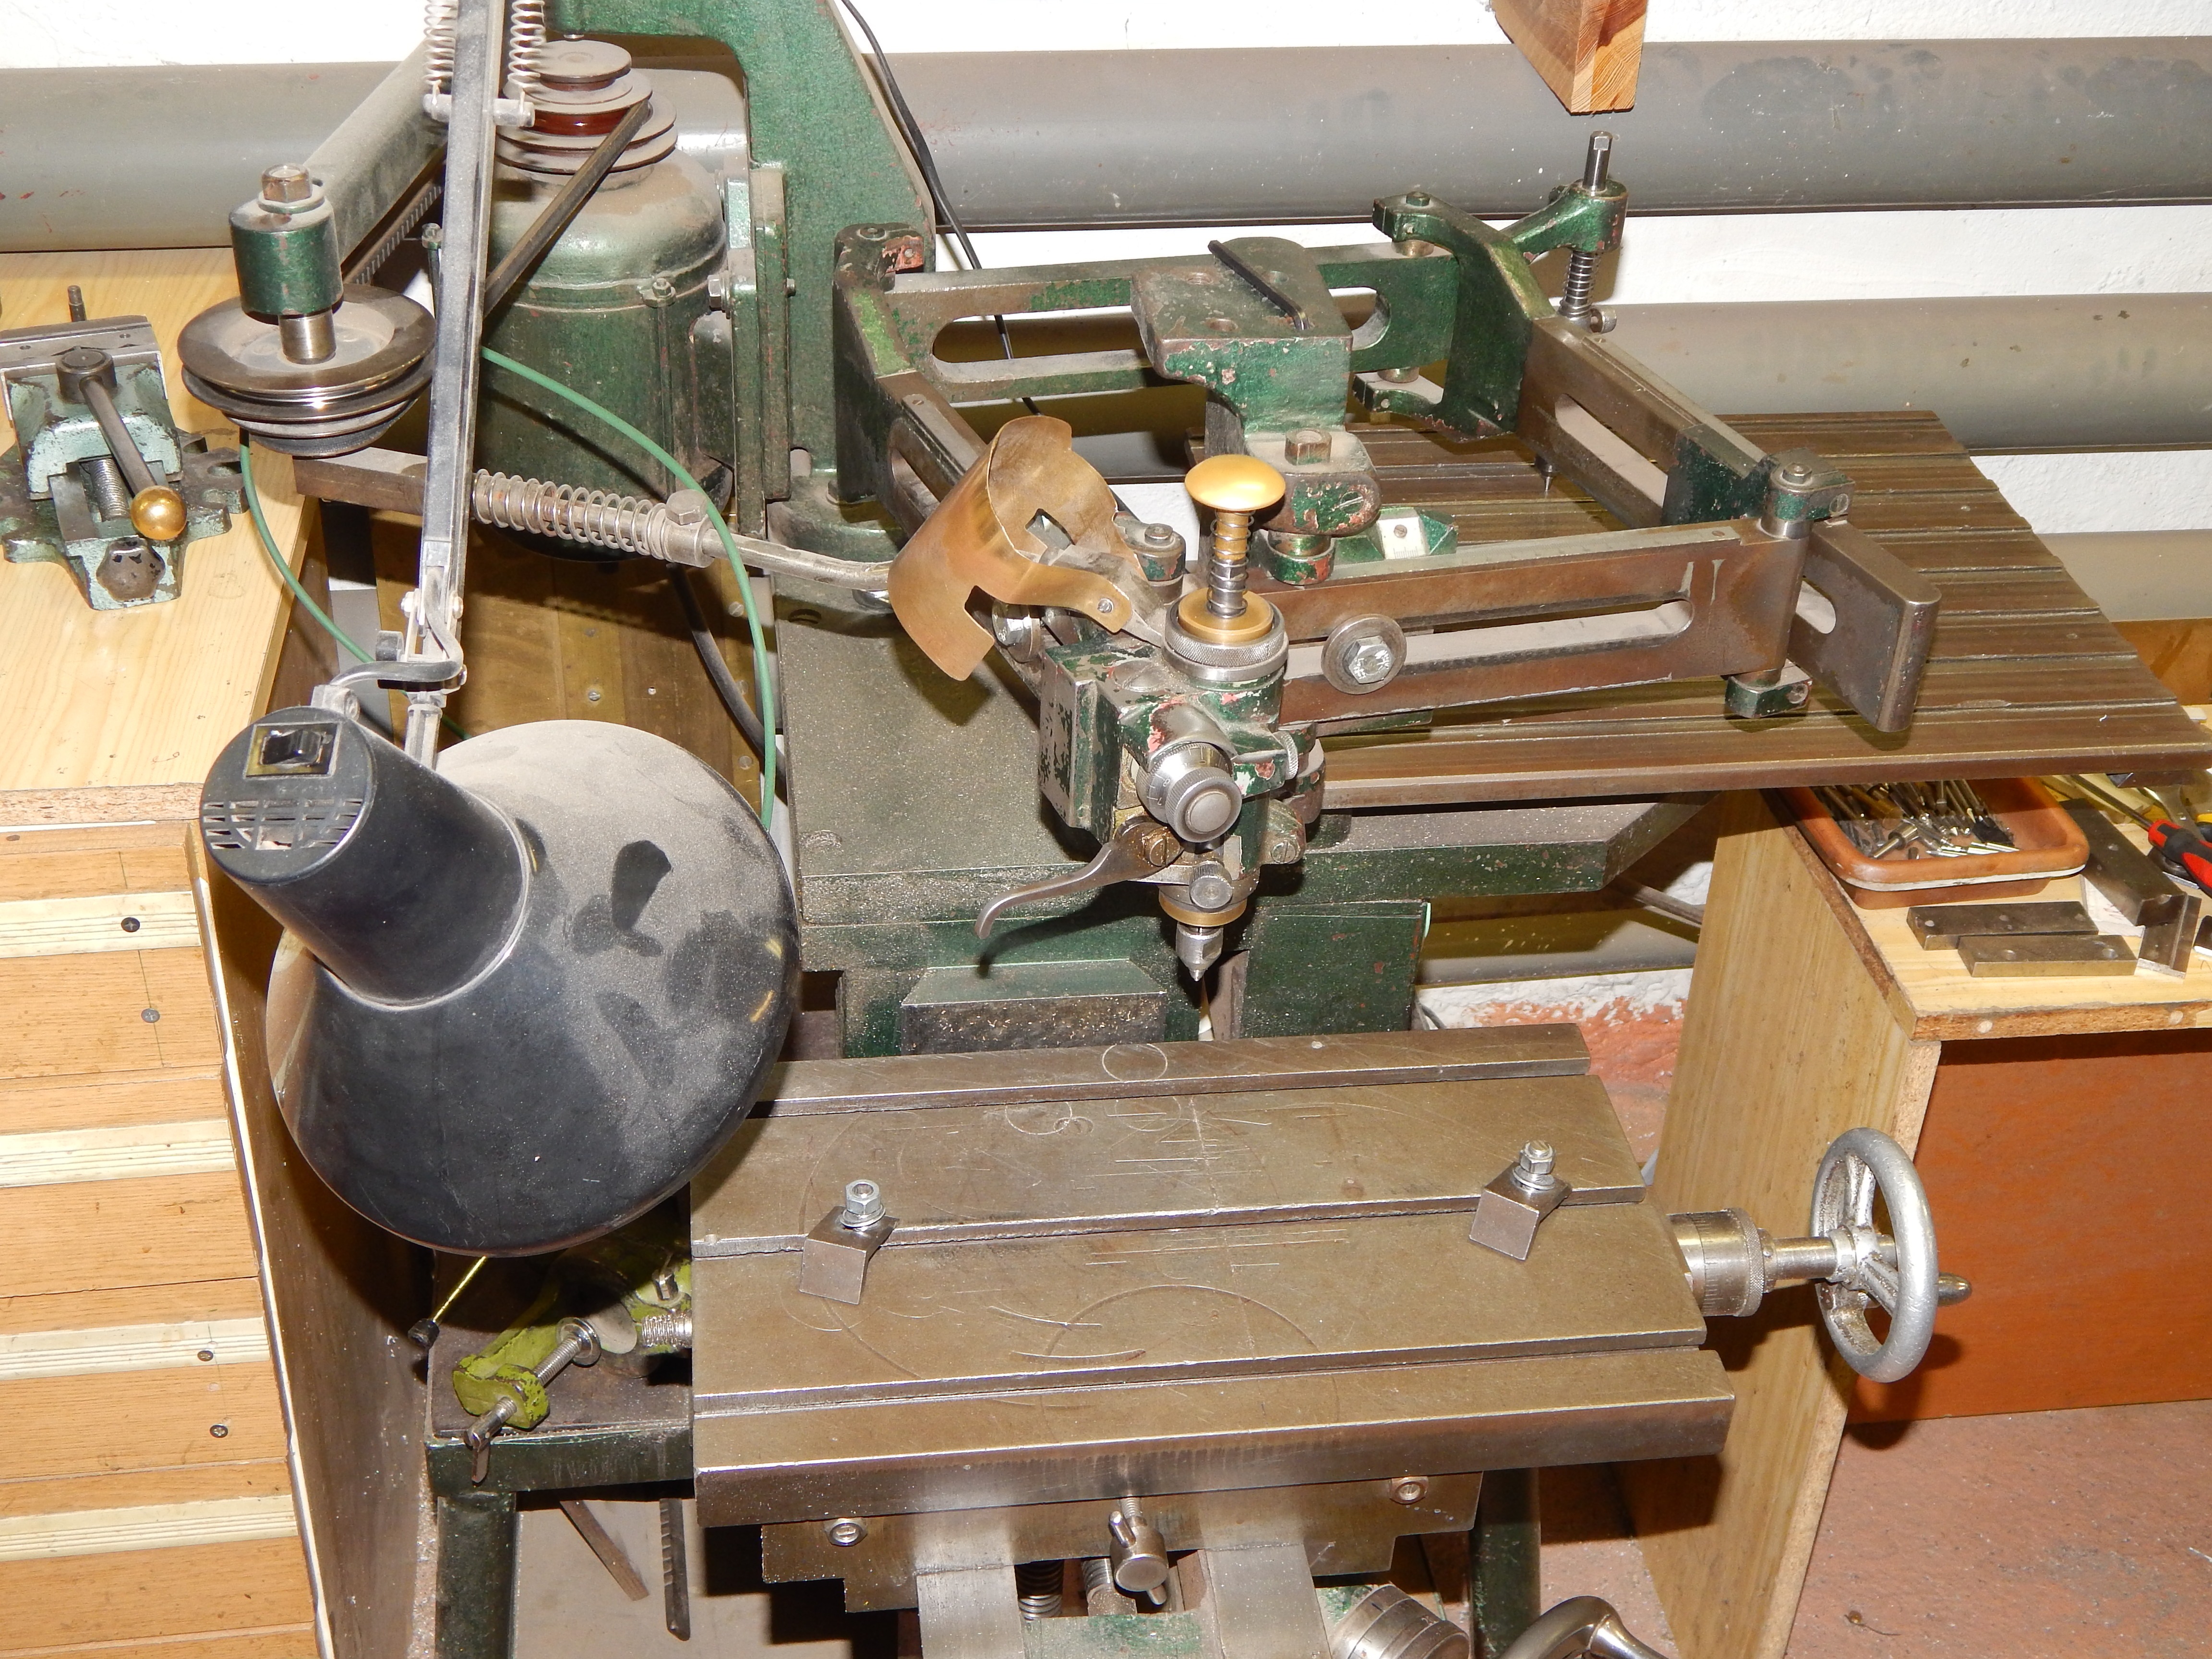
tool, metal, machine, machining, milling, man made object, machine tool, tool and cutter grinder, toolroom, grawerska machine, grawerka, metal lathe